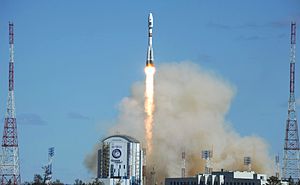
Kosmodrom Øst
Opsendelse af Sojuz-2.1a fra Øst-kosmodromen, d. 28. april 2016
Kosmodrom Øst er en rumhavn under opførelse i det østligste Rusland, i Amur-regionen, ca. 1000 kilometer nordnordvest for Vladivostok. Den skal gøre Rusland mindre afhængig af Bajkonur-kosmodromen i Kasakhstan. Byggeriet startede i 2011 og den første raketopsendelse skete d. 28. april 2016. Den opsendte Mikhail Lomonosov-satellitten, der skal undersøge gammaglimt. I 2018 skal de første kosmonauter sendes op fra en af syv affyringsramper, hvoraf de to er møntet på bemandede opsendelser og to på ubemandede rumtransporter.